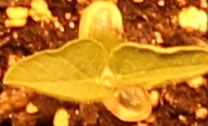
Label: Soybean